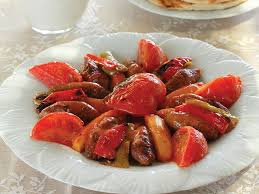
Yemek: izmir_kofte